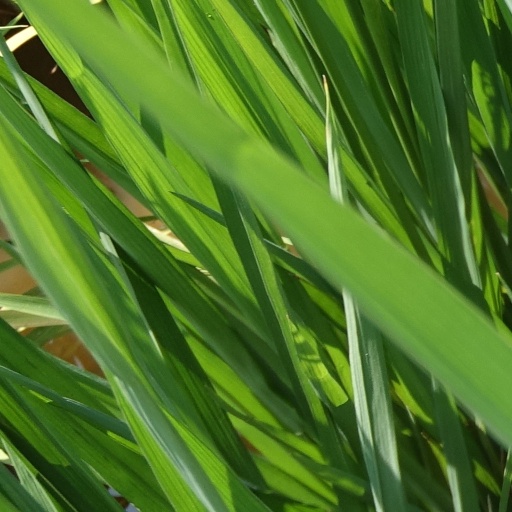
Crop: rice